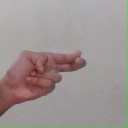
अक्षर: ह